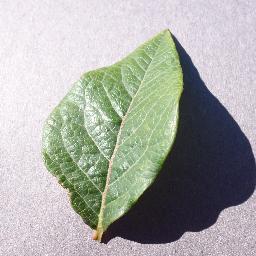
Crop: blueberry
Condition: healthy